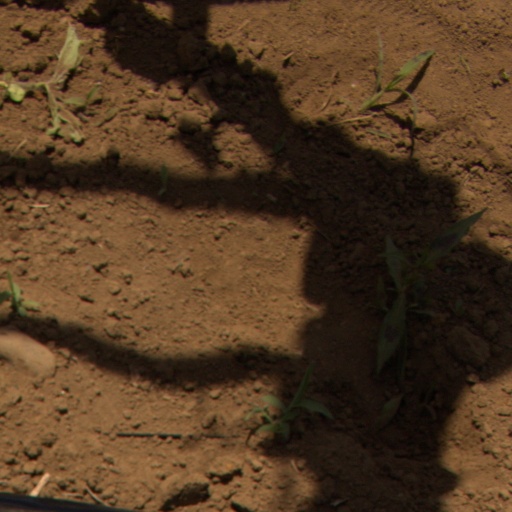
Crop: Jerusalem artichoke